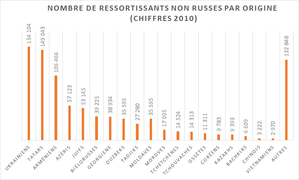
Ressortissants-non-russes-de-Moscou-par-origine en 2010
Moscou est la capitale de la Russie et compte environ douze millions six cent mille habitants intra muros sur une superficie de 2 510 km² ce qui en fait la ville la plus peuplée à la fois du pays et d'Europe. Sur le plan administratif Moscou fait partie du district fédéral central et a le statut de ville d'importance fédérale qui lui donne le même niveau d'autonomie que les autres sujets de la Russie. Elle est quasiment enclavée dans l'oblast de Moscou, mais en est administrativement indépendante. Ses habitants sont les Moscovites. Moscou se situe dans la partie européenne de la Russie au milieu d'une région de plaine. Sa latitude élevée lui vaut un climat froid et continental. Le Kremlin, son cœur historique, est édifié sur une colline qui domine la rive gauche de la rivière Moskova.